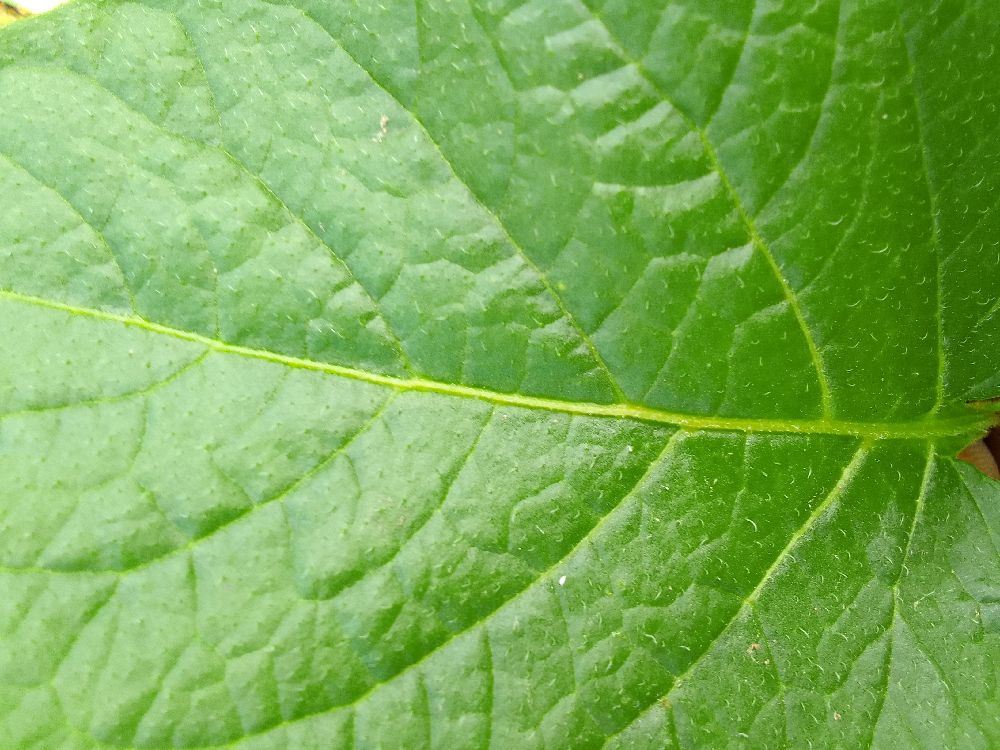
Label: Healthy